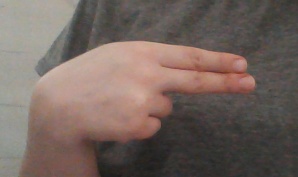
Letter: ain